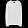
Label: Pullover